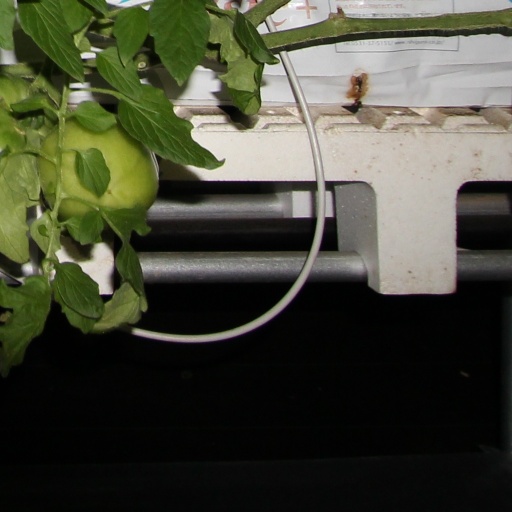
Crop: tomato